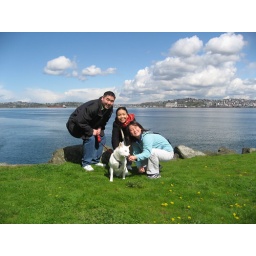
Sunny day in park in Seattle with my friends and Pochi. I love the green grass and yellow dandelions. Wonderful day!